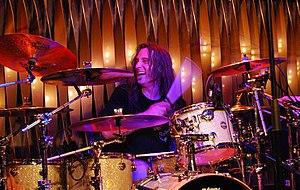
Dave Abbruzzese, né le 17 mai 1968 à Stamford, est un musicien américain, batteur de Pearl Jam de 1991 à 1994. Il remplace Dave Krusen peu après la sortie du premier album du groupe, Ten, et joue sur les deux albums suivants, Vs et Vitalogy. Il est exclu du groupe après la sortie de cet album.